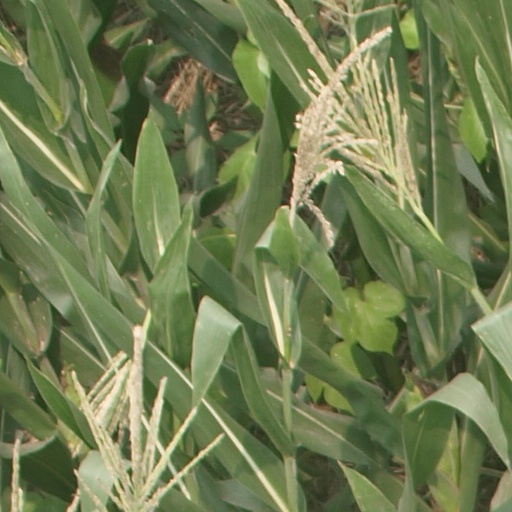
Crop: maize; corn